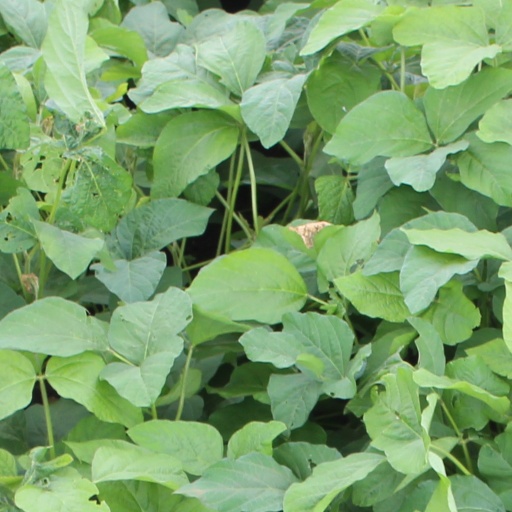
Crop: soybean